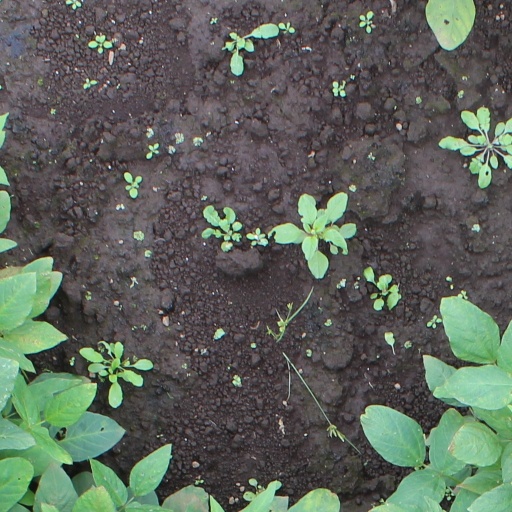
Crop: soybean